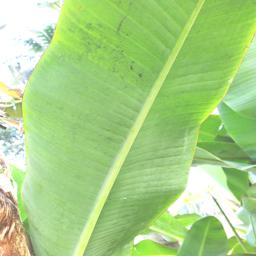
Label: JAHAJI LEAF